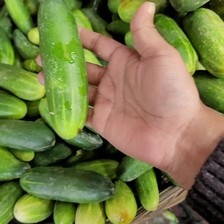
Label: cucumber